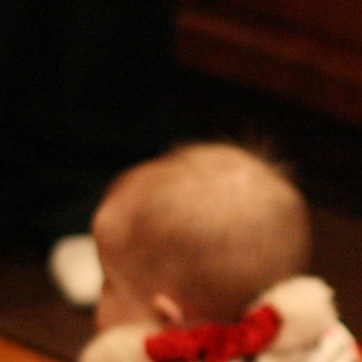
Material: hair